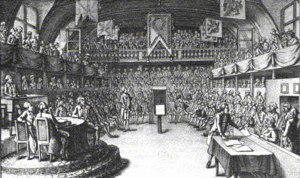
Jugement de Louis XVI par la Convention nationale dans la salle du Manège